Gustave Samazeuilh

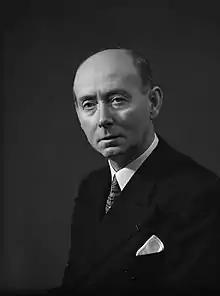

Gustave Marie Victor Fernand Samazeuilh (2 June 1877 – 4 August 1967) was a French composer and writer on music. He produced many piano transcriptions of orchestral works, and also wrote musical biography.